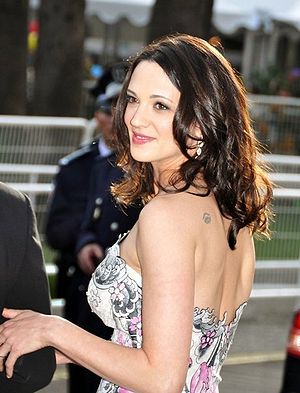
Diamant 13
Asia Argento medvirker i filmen
Diamant 13 er en fransk/belgisk/luxembourgsk film fra 2009, instrueret af den franske instruktør Gilles Béat.